Roco Kingdom: The Desire of Dragon

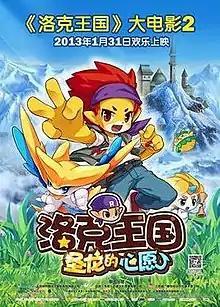

Roco Kingdom: The Desire of Dragon is a 2013 Chinese animated film.